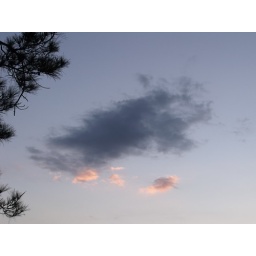
cloud receiving orange sunlight from below